The World (archipelago)

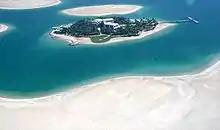
An island owned by seven-time Formula One world champion Michael Schumacher, given to him by the Crown Prince of Dubai at the time, Mohammed bin Rashid Al Maktoum.

The World was supposed to be serviced by four major transportation hubs linked by waterways. Land parcels were supposedly zoned for various uses: estate, mid-density, high density, resorts, and commercial.